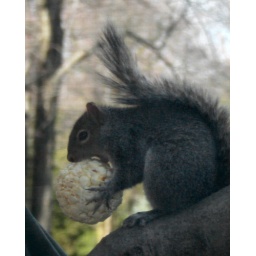
Squirrel eating left over popcorn ball